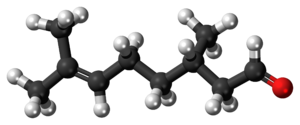
Le citronellal ou rhodinal est un aldéhyde monoterpénique insaturé de formule brute C₁₀H₁₈O. Ce monoterpénoïde constitue une majeure partie de l'huile essentielle de citronnelle ; par exemple, l'essence de citronnelle de Java en renferme de 32 à 45 %. Le citronellal servait à fabriquer le menthol industriel.